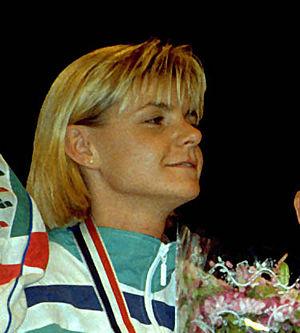
Anja Fichtel-Mauritz est une escrimeuse allemande née le 17 août 1968 à Tauberbischofsheim. Elle a remporté deux titres olympiques en fleuret, en individuel et en équipe, à Séoul en 1988. Elle a également remporté cinq titres de championne du monde, deux en individuel et trois par équipe.
Les Jeux olympiques d'été de 1988, Jeux de la XXIVᵉ olympiade de l'ère moderne, ont été célébrés du 17 septembre au 2 octobre 1988 à Séoul, en Corée du Sud. Pour la deuxième fois après Tokyo en 1964, le continent asiatique est l'hôte de Jeux d'été.